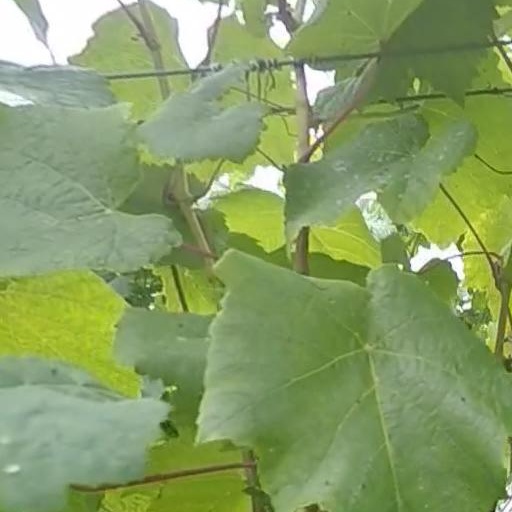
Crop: grape